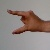
The image shows a hand gesture representing the letter 'Z' in Indian Sign Language.